Das Rauschen des Meeres

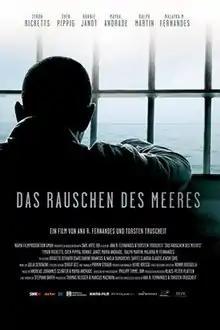
Film poster

Das Rauschen des Meeres is a 2010 short drama film directed by Ana Rocha Fernandes and Torsten Truscheit. It was filmed in 2009. The movie features Tyron Ricketts and Mayra Andrade, known to Capeverdeans as the greatest singer.